Caridad Mercader

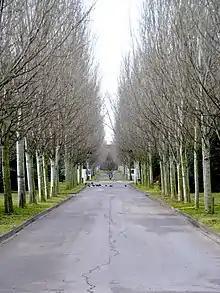
Parisian cemetery of Pantin, where Caridad Mercader was buried in 1975.

Caridad left Mexico in November 1945, and received authorization to settle in Paris, where she lived with a Cuban passport until her death. She settled in an apartment at 25 Rennequin Street, near the Arc de Triomphe and received a pension from the Soviet government throughout her life. Her children Jorge and Montserrat, whom she saw regularly, also lived in the French capital. There are photos of Caridad giving a baby bottle to Jean, Montserrat's son, in 1963.